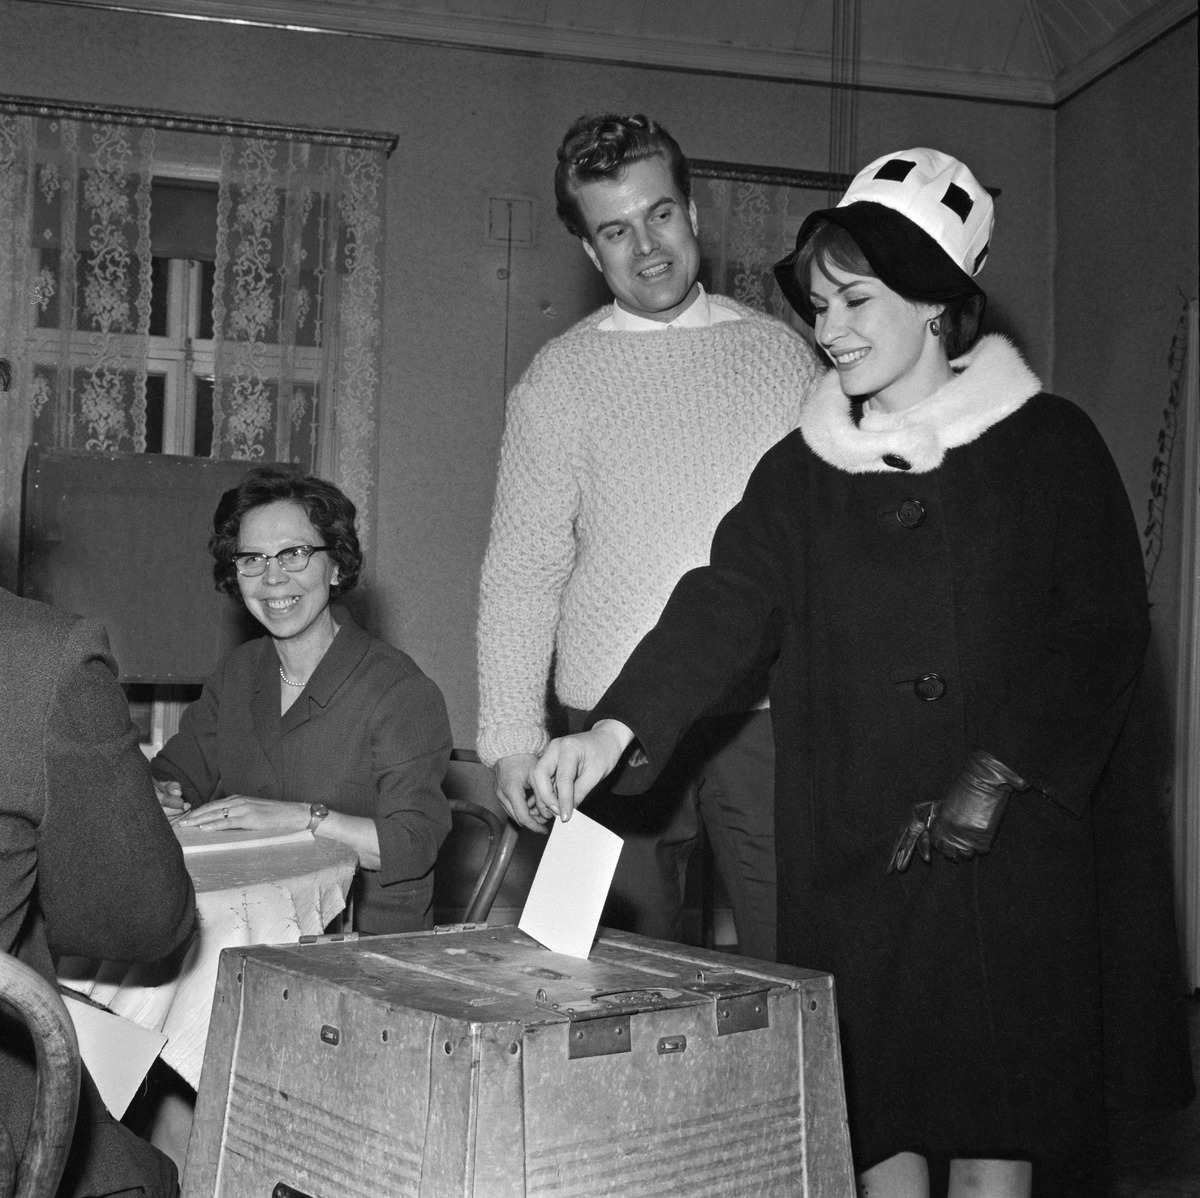
Oopperalaulajat Tamara Lund ja Aatos Tapala äänestävät vaaleissa.
Opera singers Tamara Lund and her husband Aatos Tapala give their votes at an election.
sisällön kuvaus: Oopperalaulajat Tamara Lund ja Aatos Tapala äänestävät vaaleissa. content description: Opera singers Tamara Lund and her husband Aatos Tapala give their votes at an election.
Kuvaaja: Hietanen, V. K., kuvaaja
Vuosi: 1900
Paikka: , Suomi, Suomi
Aiheet: Lund, Tamara; Tapala, Aatos; oopperalaulajat; vaaliuurnat; laulajat; ooppera; pariskunta; taiteilijat; uurnat; näyttelijät; ballotbox; voting station; voting; poltics; music; opera; sopranos; singers; thetare; actresses